Injection moulding

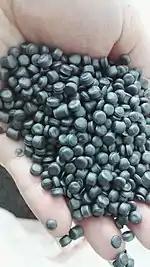
Thermoplastic resin pellets for injection moulding

Injection moulding is used to create many things such as wire spools, packaging, bottle caps, automotive parts and components, toys, pocket combs, some musical instruments (and parts of them), one-piece chairs and small tables, storage containers, mechanical parts (including gears), and most other plastic products available today. Injection moulding is the most common modern method of manufacturing plastic parts; it is ideal for producing high volumes of the same object.